Kazamaura

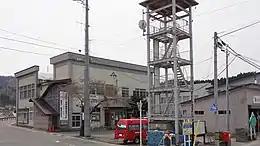
Kazamaura Village Hall

The northernmost municipality on Honshū island, Kazamaura is on the northwestern shore of Shimokita Peninsula. It is separated from the island of Hokkaidō by the Tsugaru Strait. Most of the village is part of the Osoreyama Mountain Range, resulting in little flat land. The Ikokuma River flows through the village. Approximately 96% of the total area of the village is covered by forests. Much of the village is within the borders of the Shimokita Hantō Quasi-National Park.